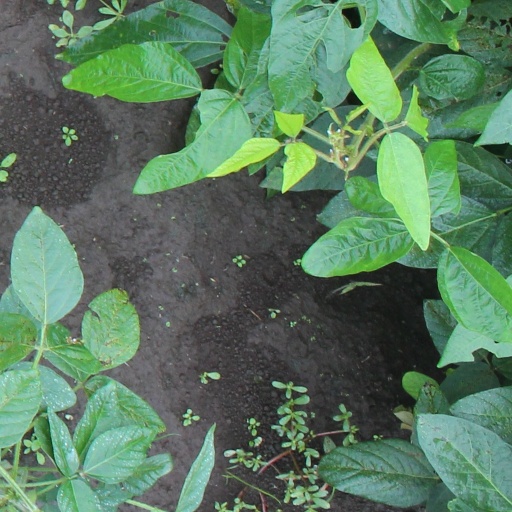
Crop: soybean